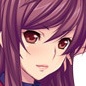
Portrait style: Anime Portrait